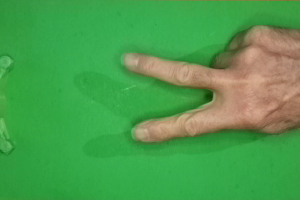
Label: scissors